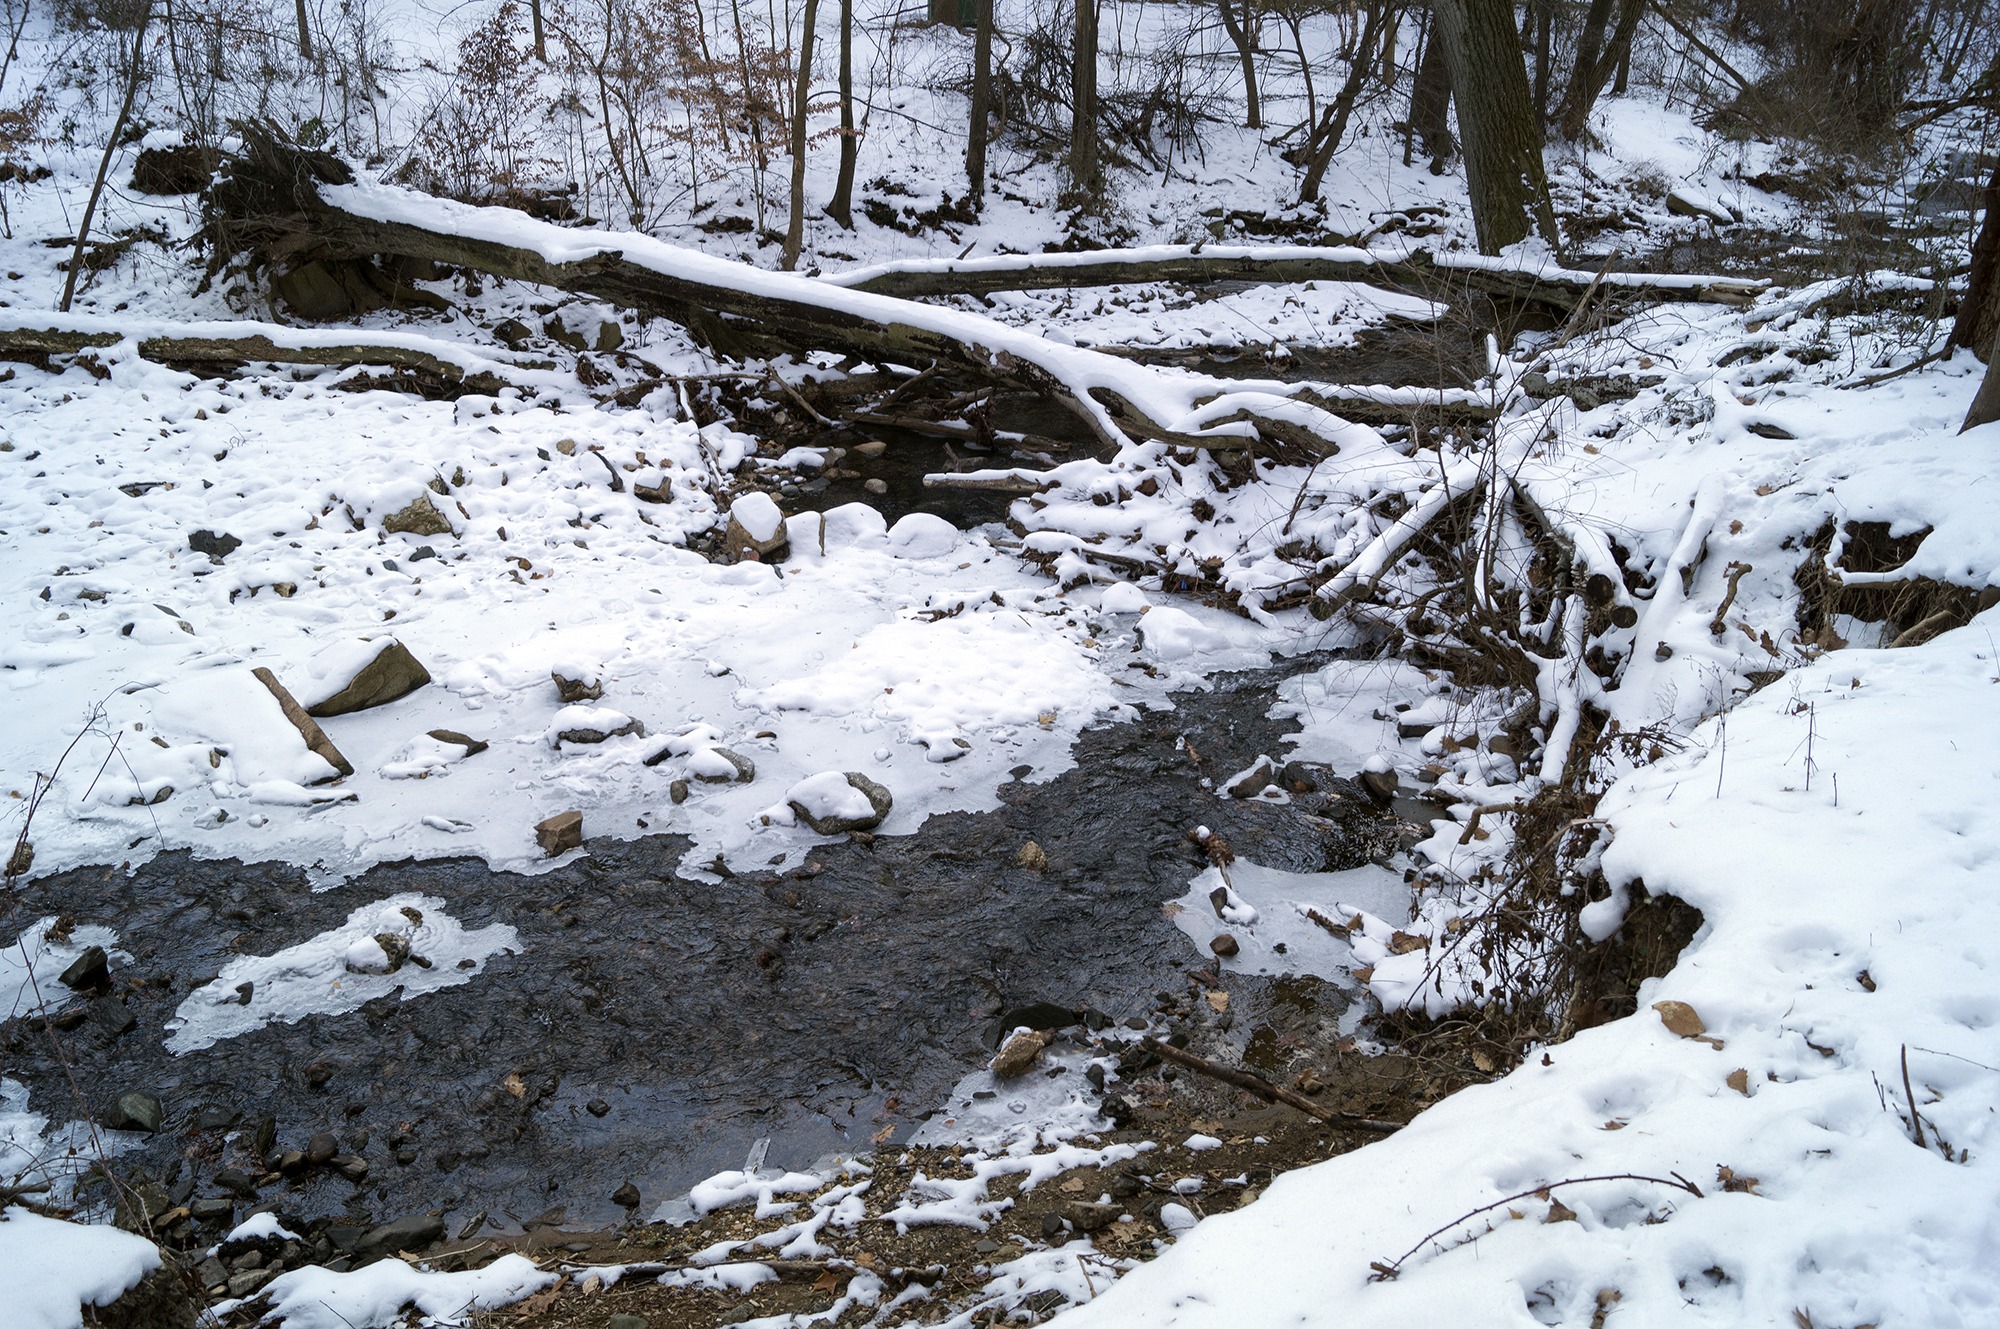
tree, forest, creek, branch, snow, winter, stream, ice, park, weather, season, trees, woodland, baltimore, freezing, woody plant, geological phenomenon, waverly park